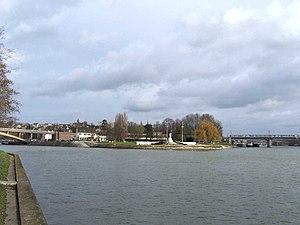
Fin d'Oise, confluent de l'Oise et de la Seine à Conflans-Sainte-Honorine (Yvelines, France). L'Oise est à gauche, la Seine à droite
L'Oise est une rivière du Bassin parisien dans le Nord de la France et en Belgique, principal affluent de la Seine, après la Marne.
Conflans-Sainte-Honorine est une commune française du département des Yvelines, en région Île-de-France. C'est la capitale française de la batellerie.
À l'entrée de la ville de Paris, le débit de la Seine vaut la somme des débits de la Seine-amont à Alfortville et de la Marne dans la même localité. Les débits de la Marne ne sont pas observés à cet endroit, mais bien à Gournay-sur-Marne, à très proche distance.